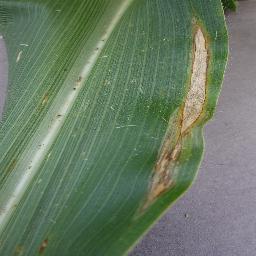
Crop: corn
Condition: (maize)_northern_blight